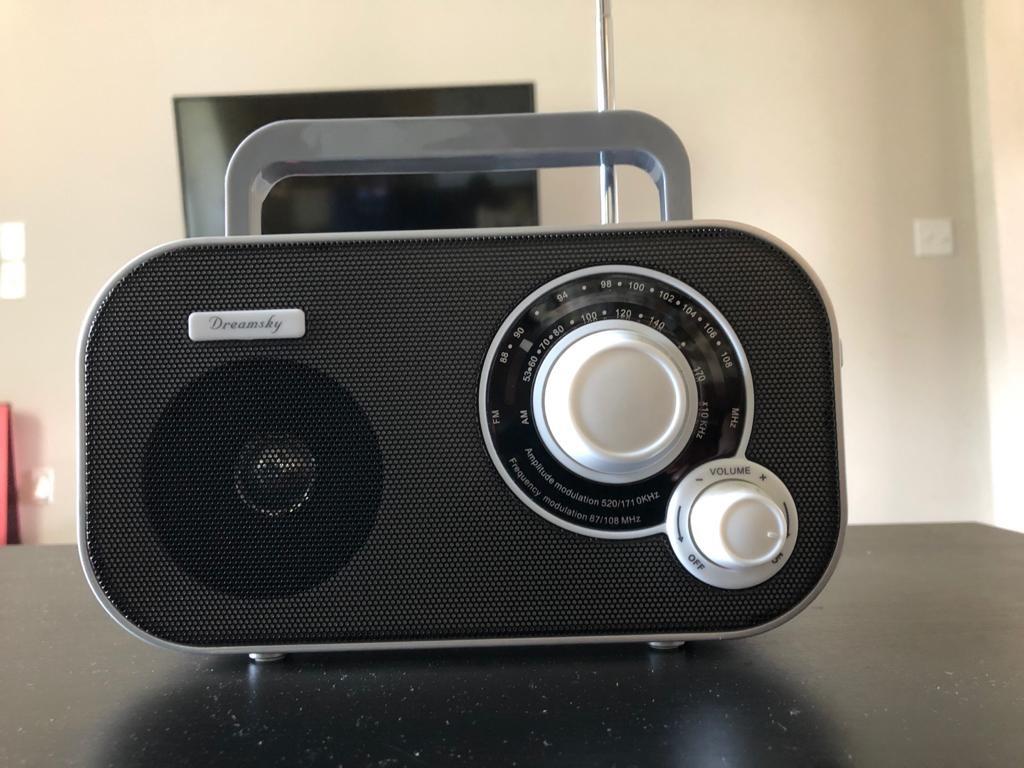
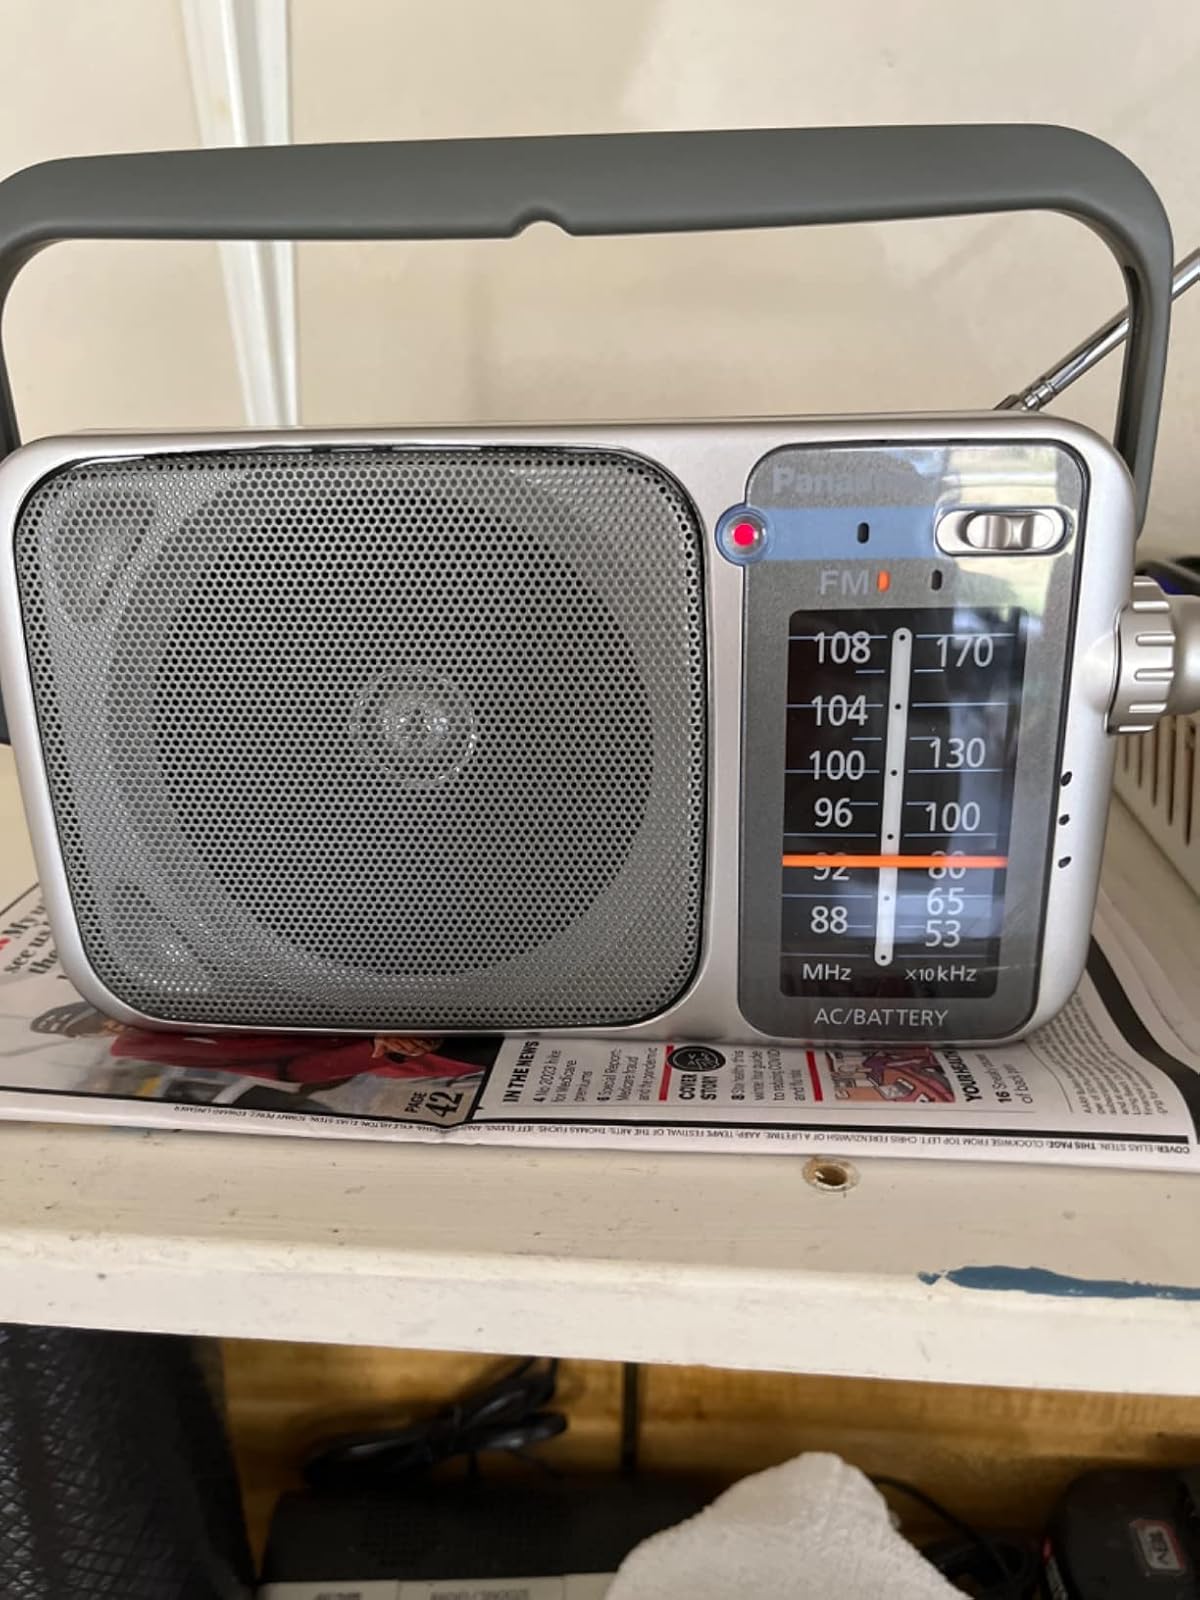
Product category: radio
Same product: no